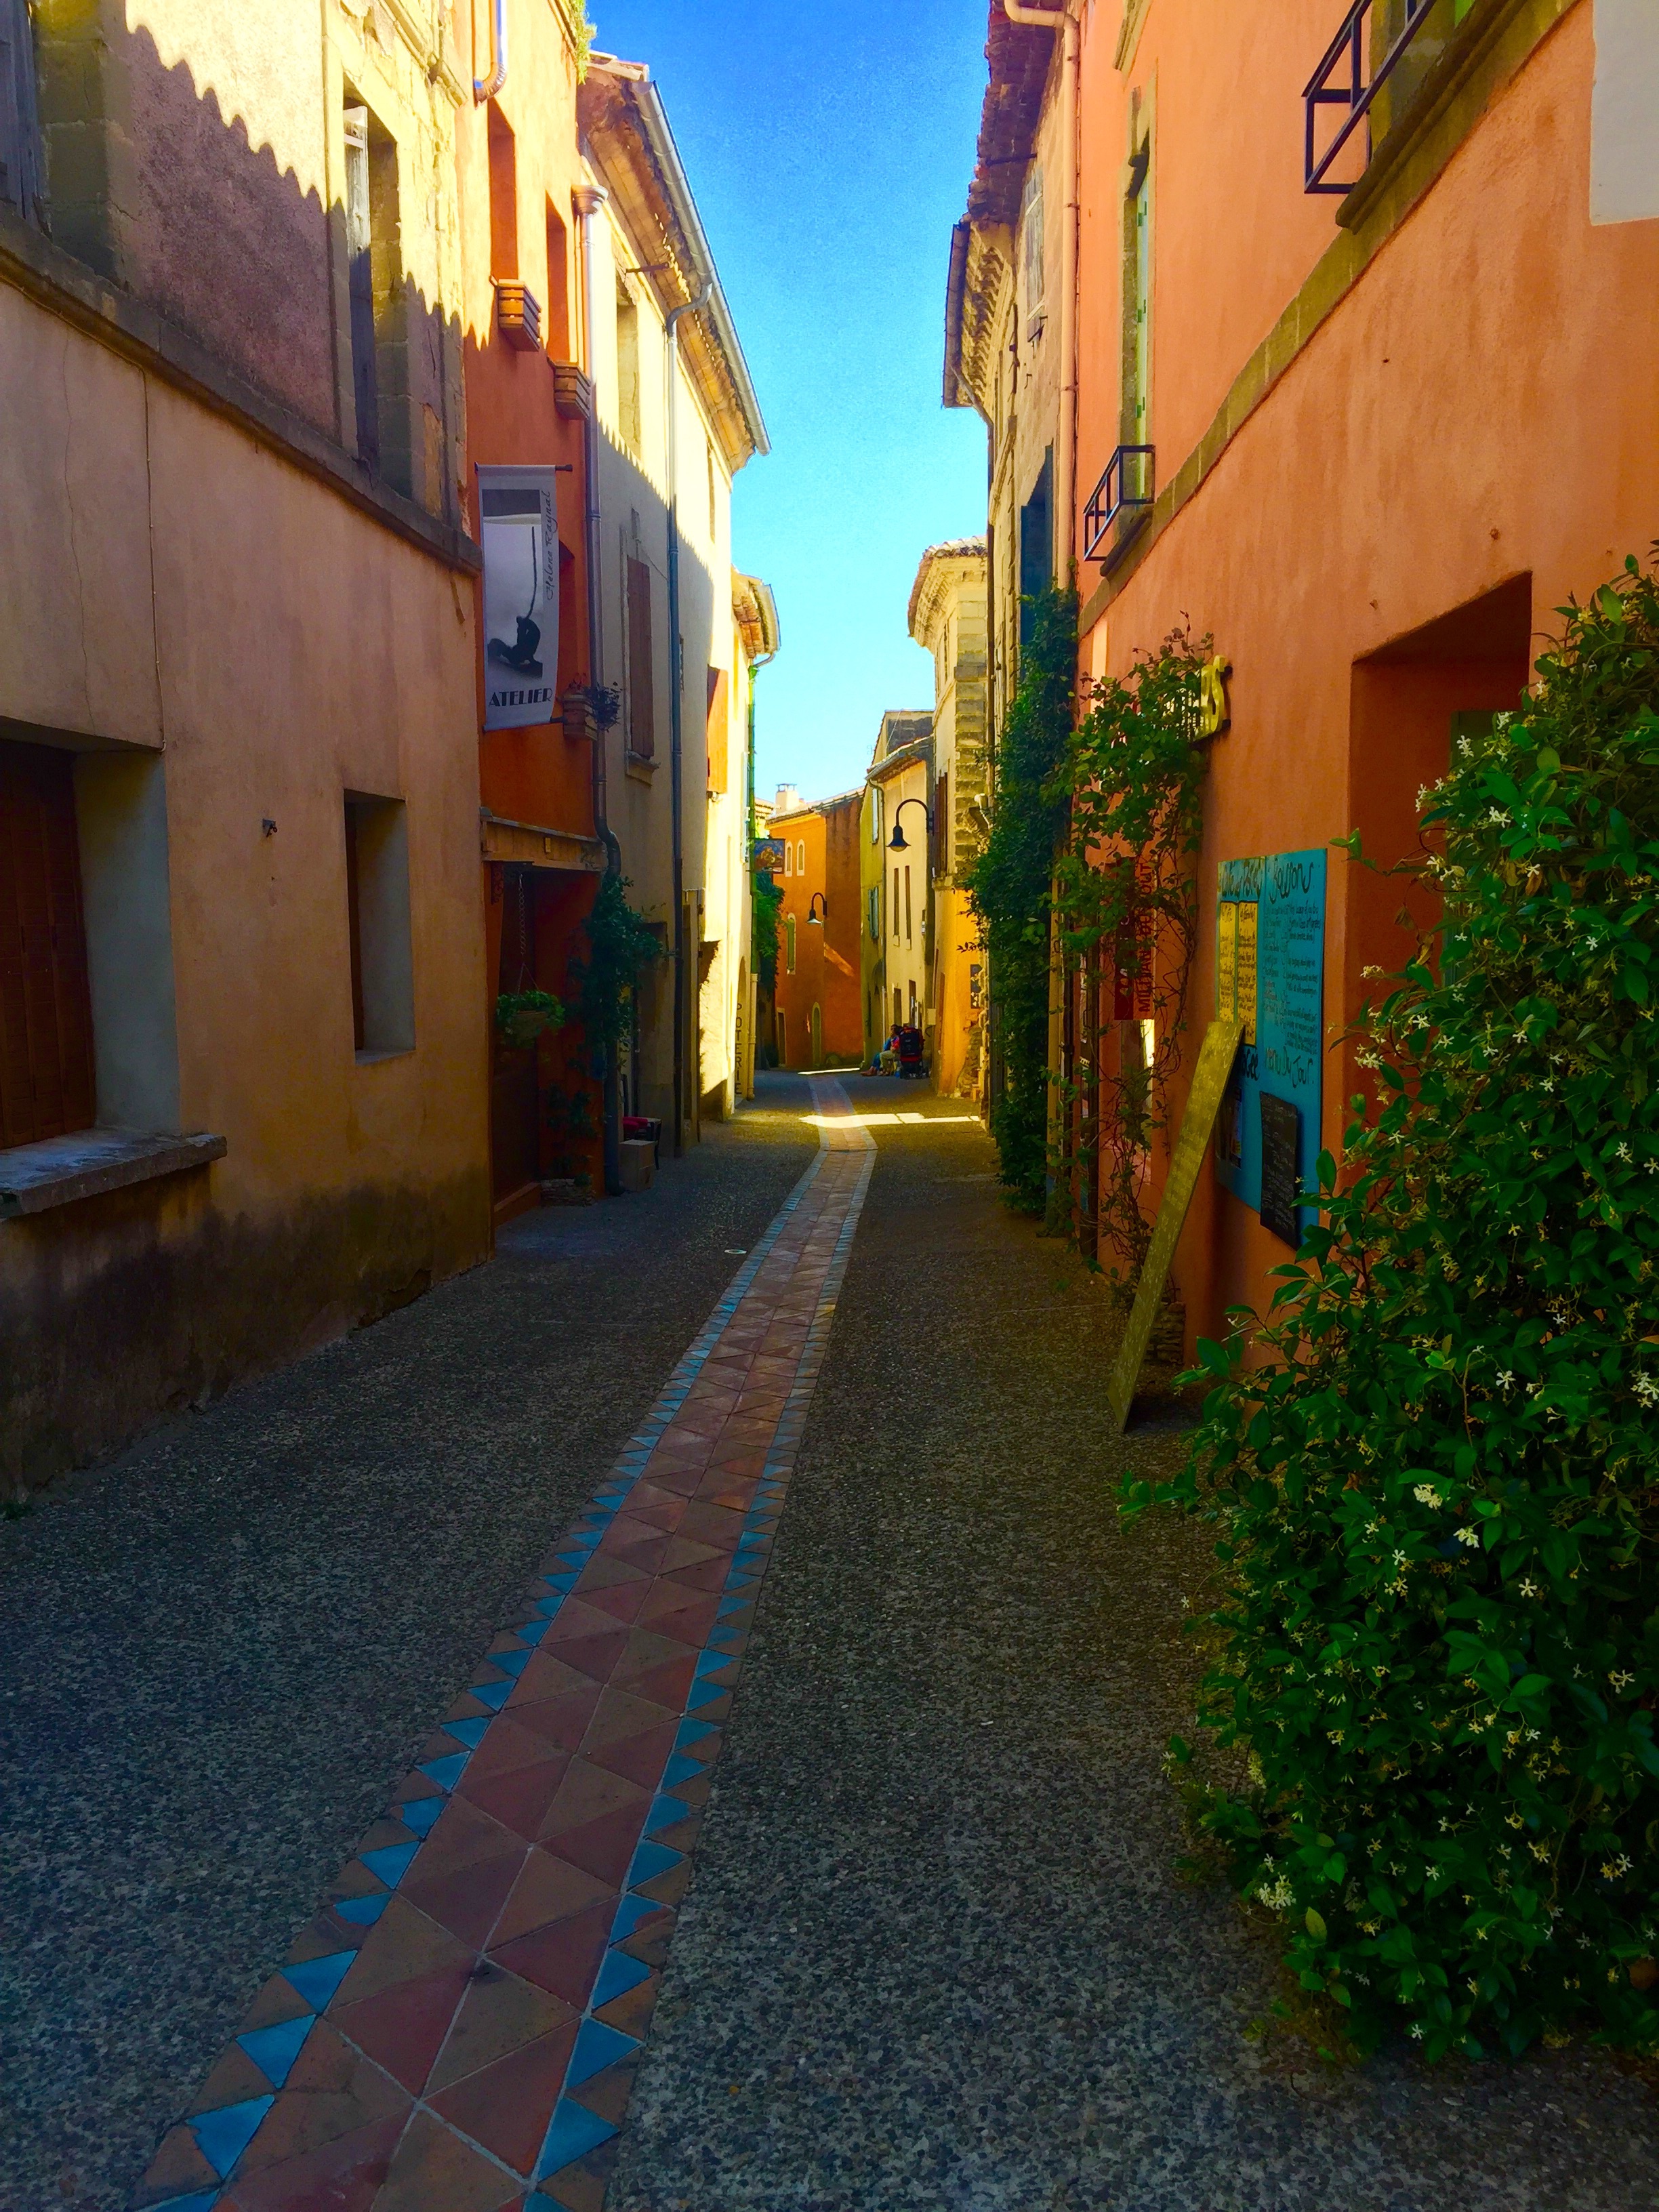
road, street, house, town, alley, city, village, evening, color, facade, lane, lighting, infrastructure, neighbourhood, road surface, urban area, residential area, human settlement